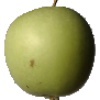
Label: Apple Granny Smith 1